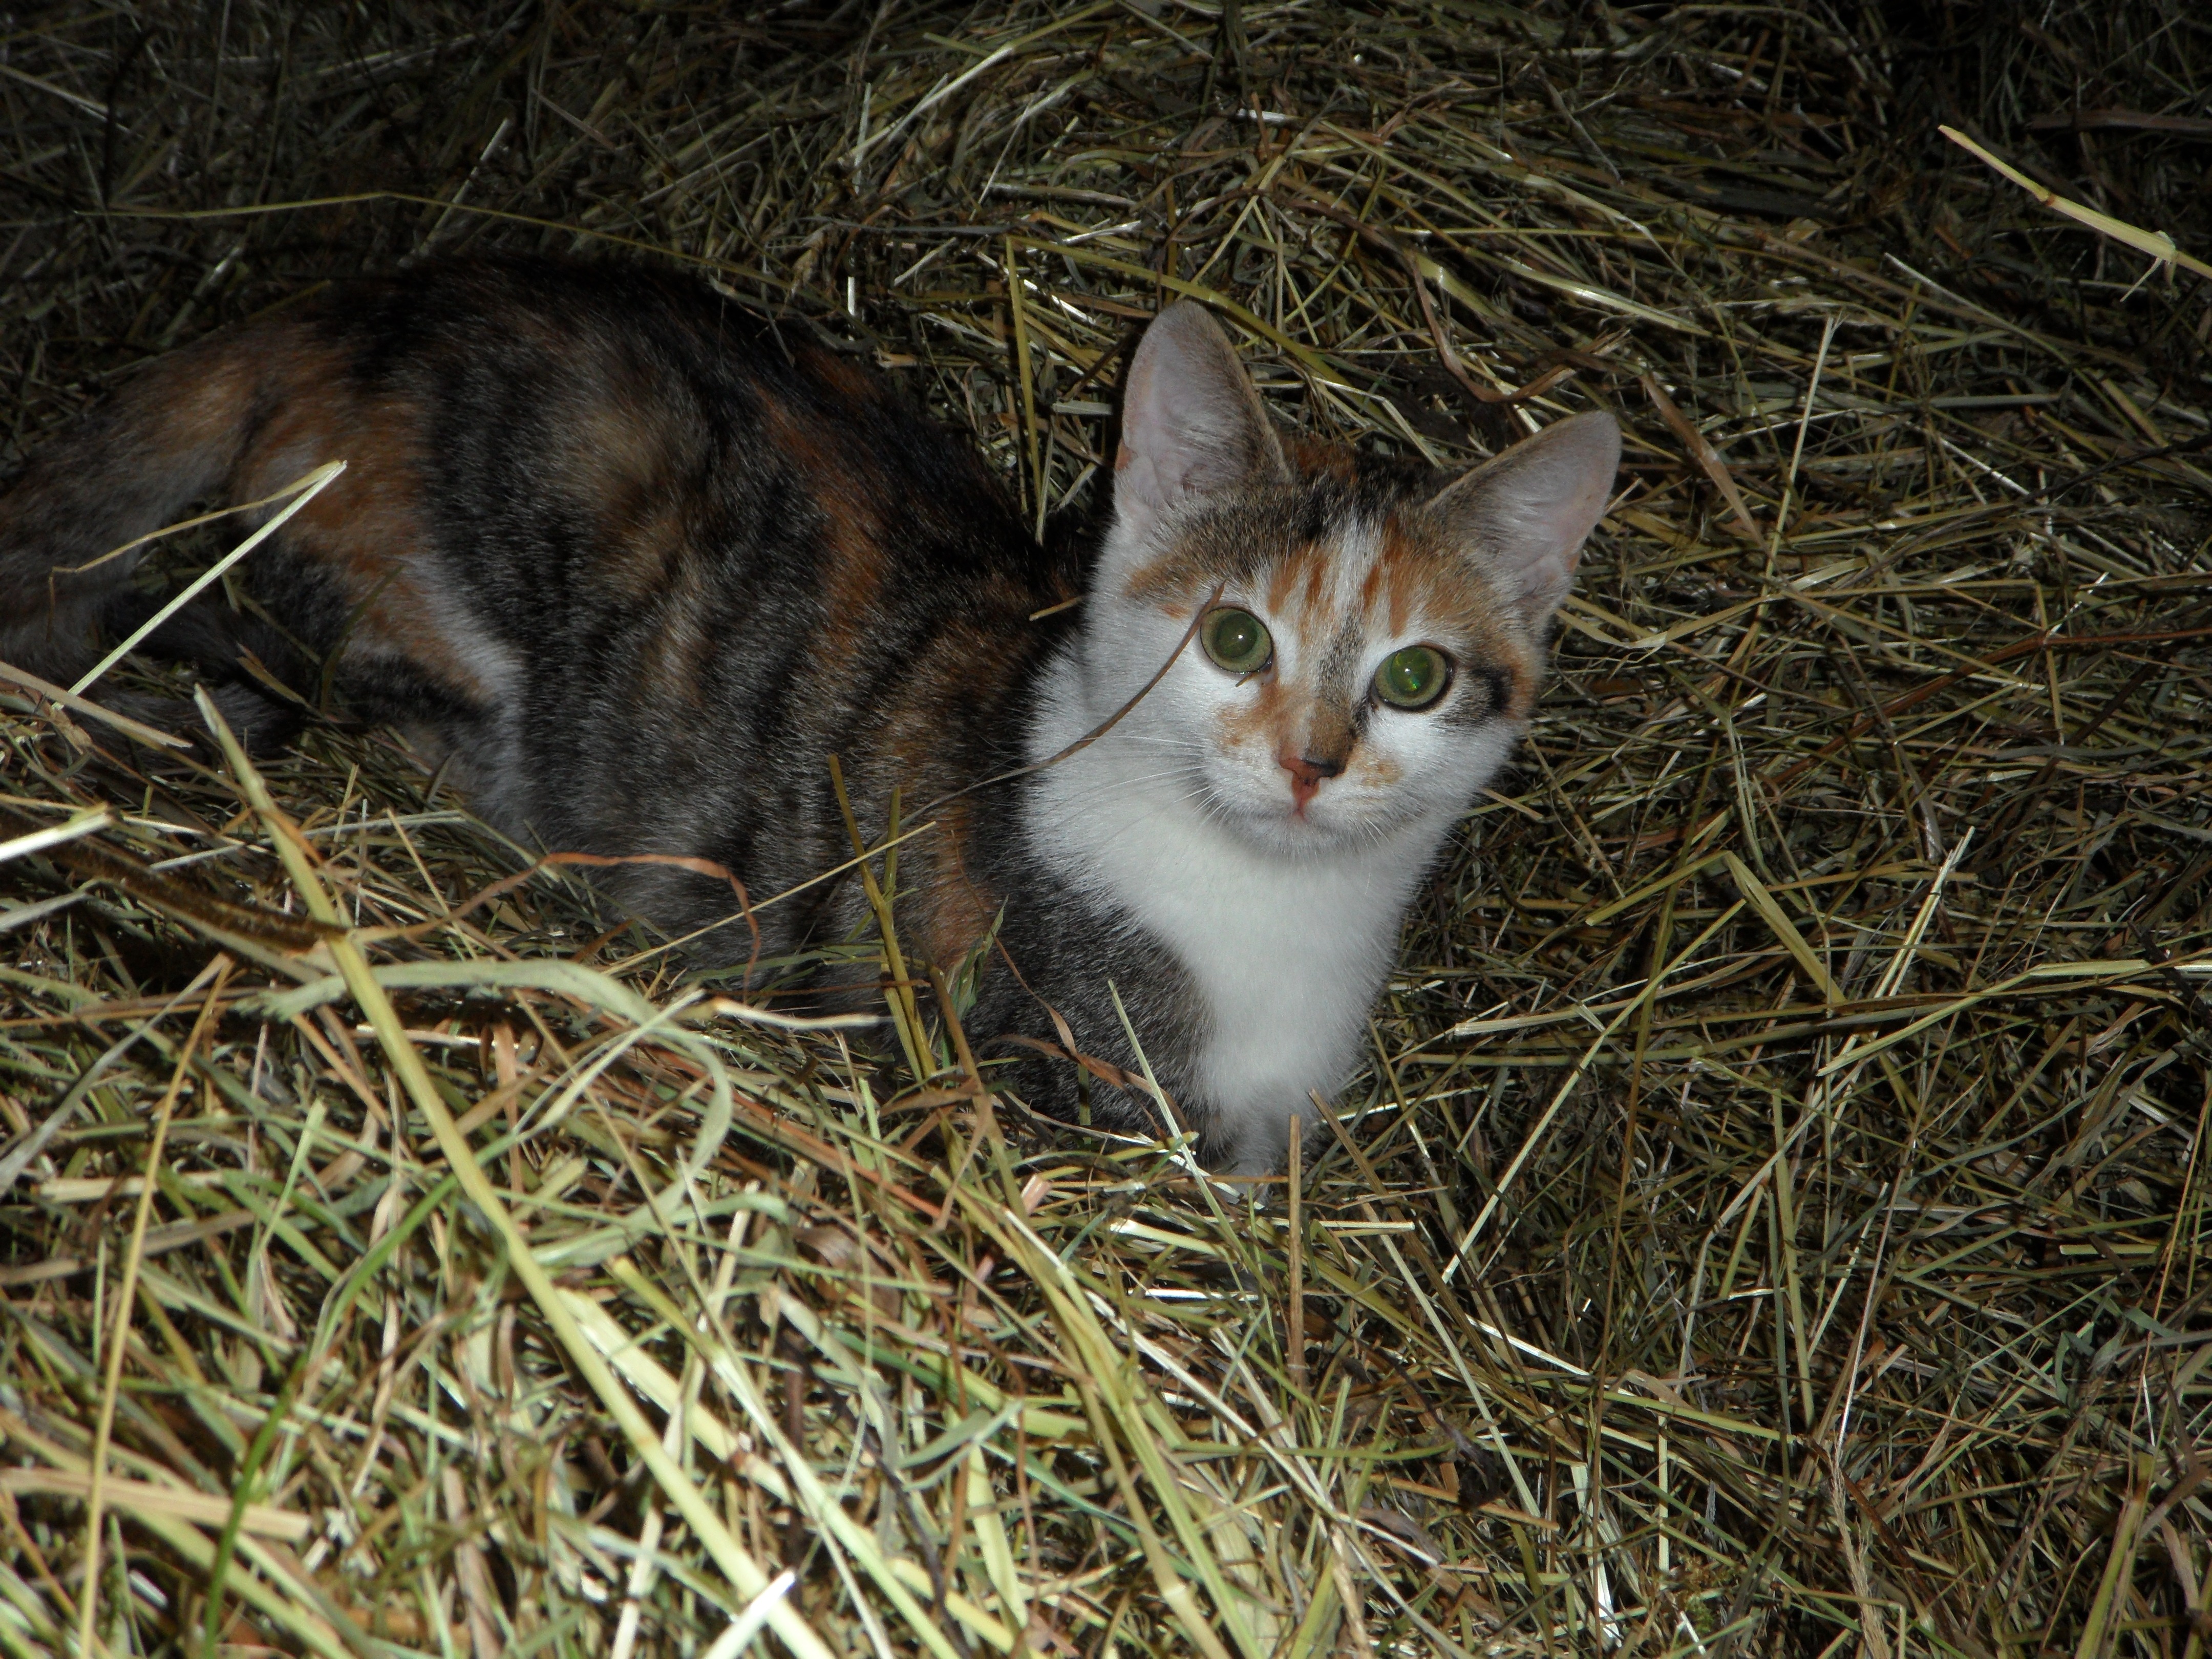
grass, hay, farm, kitten, cat, mammal, haystack, fauna, whiskers, vertebrate, european shorthair, wild cat, small to medium sized cats, cat like mammal, domestic short haired cat